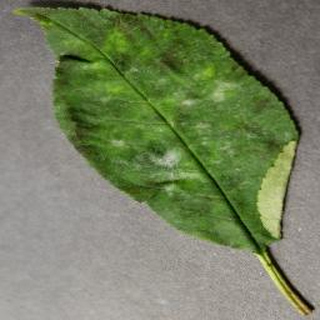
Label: cherry_powdery_mildew